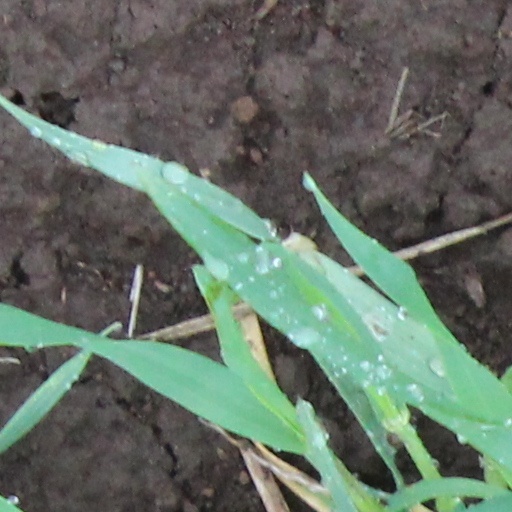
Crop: wheat